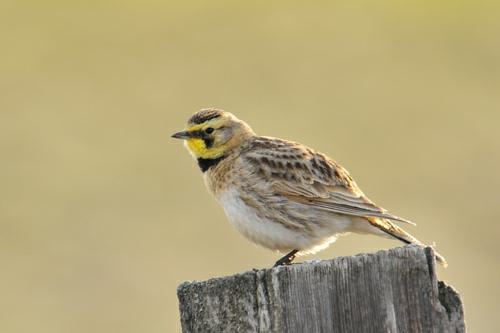
A photo of a horned lark